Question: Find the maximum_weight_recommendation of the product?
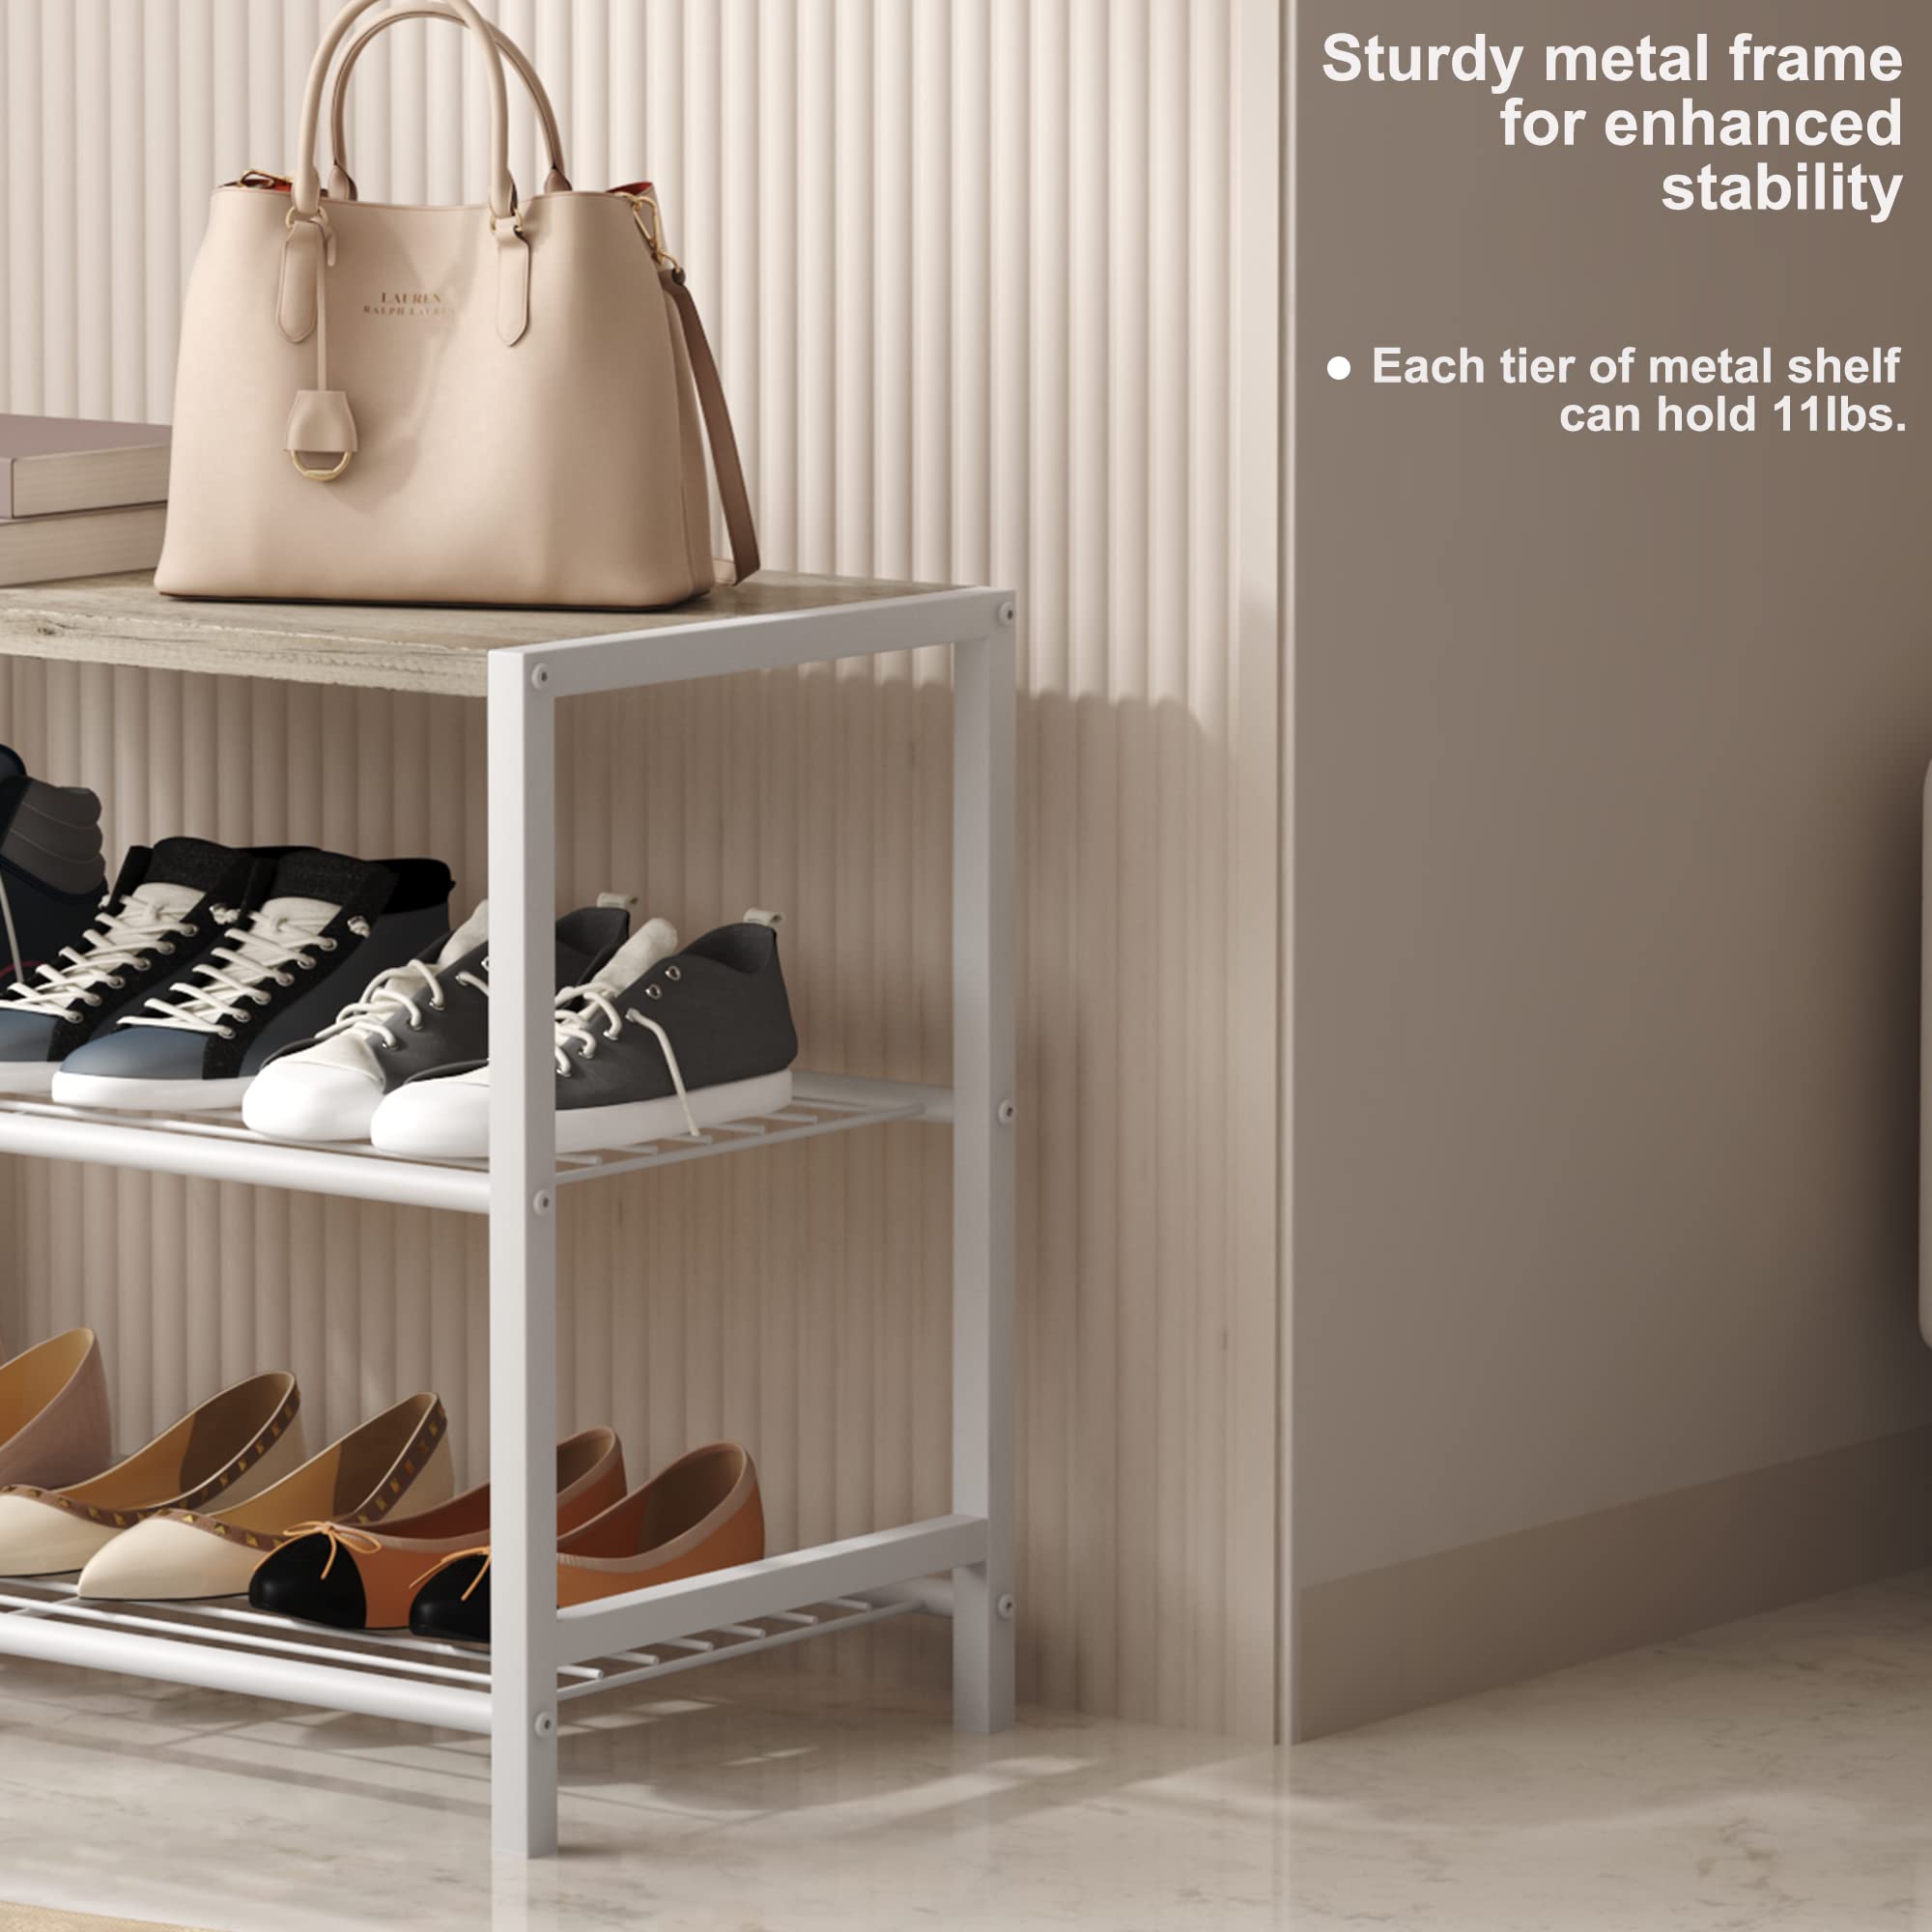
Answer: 11.0 pound